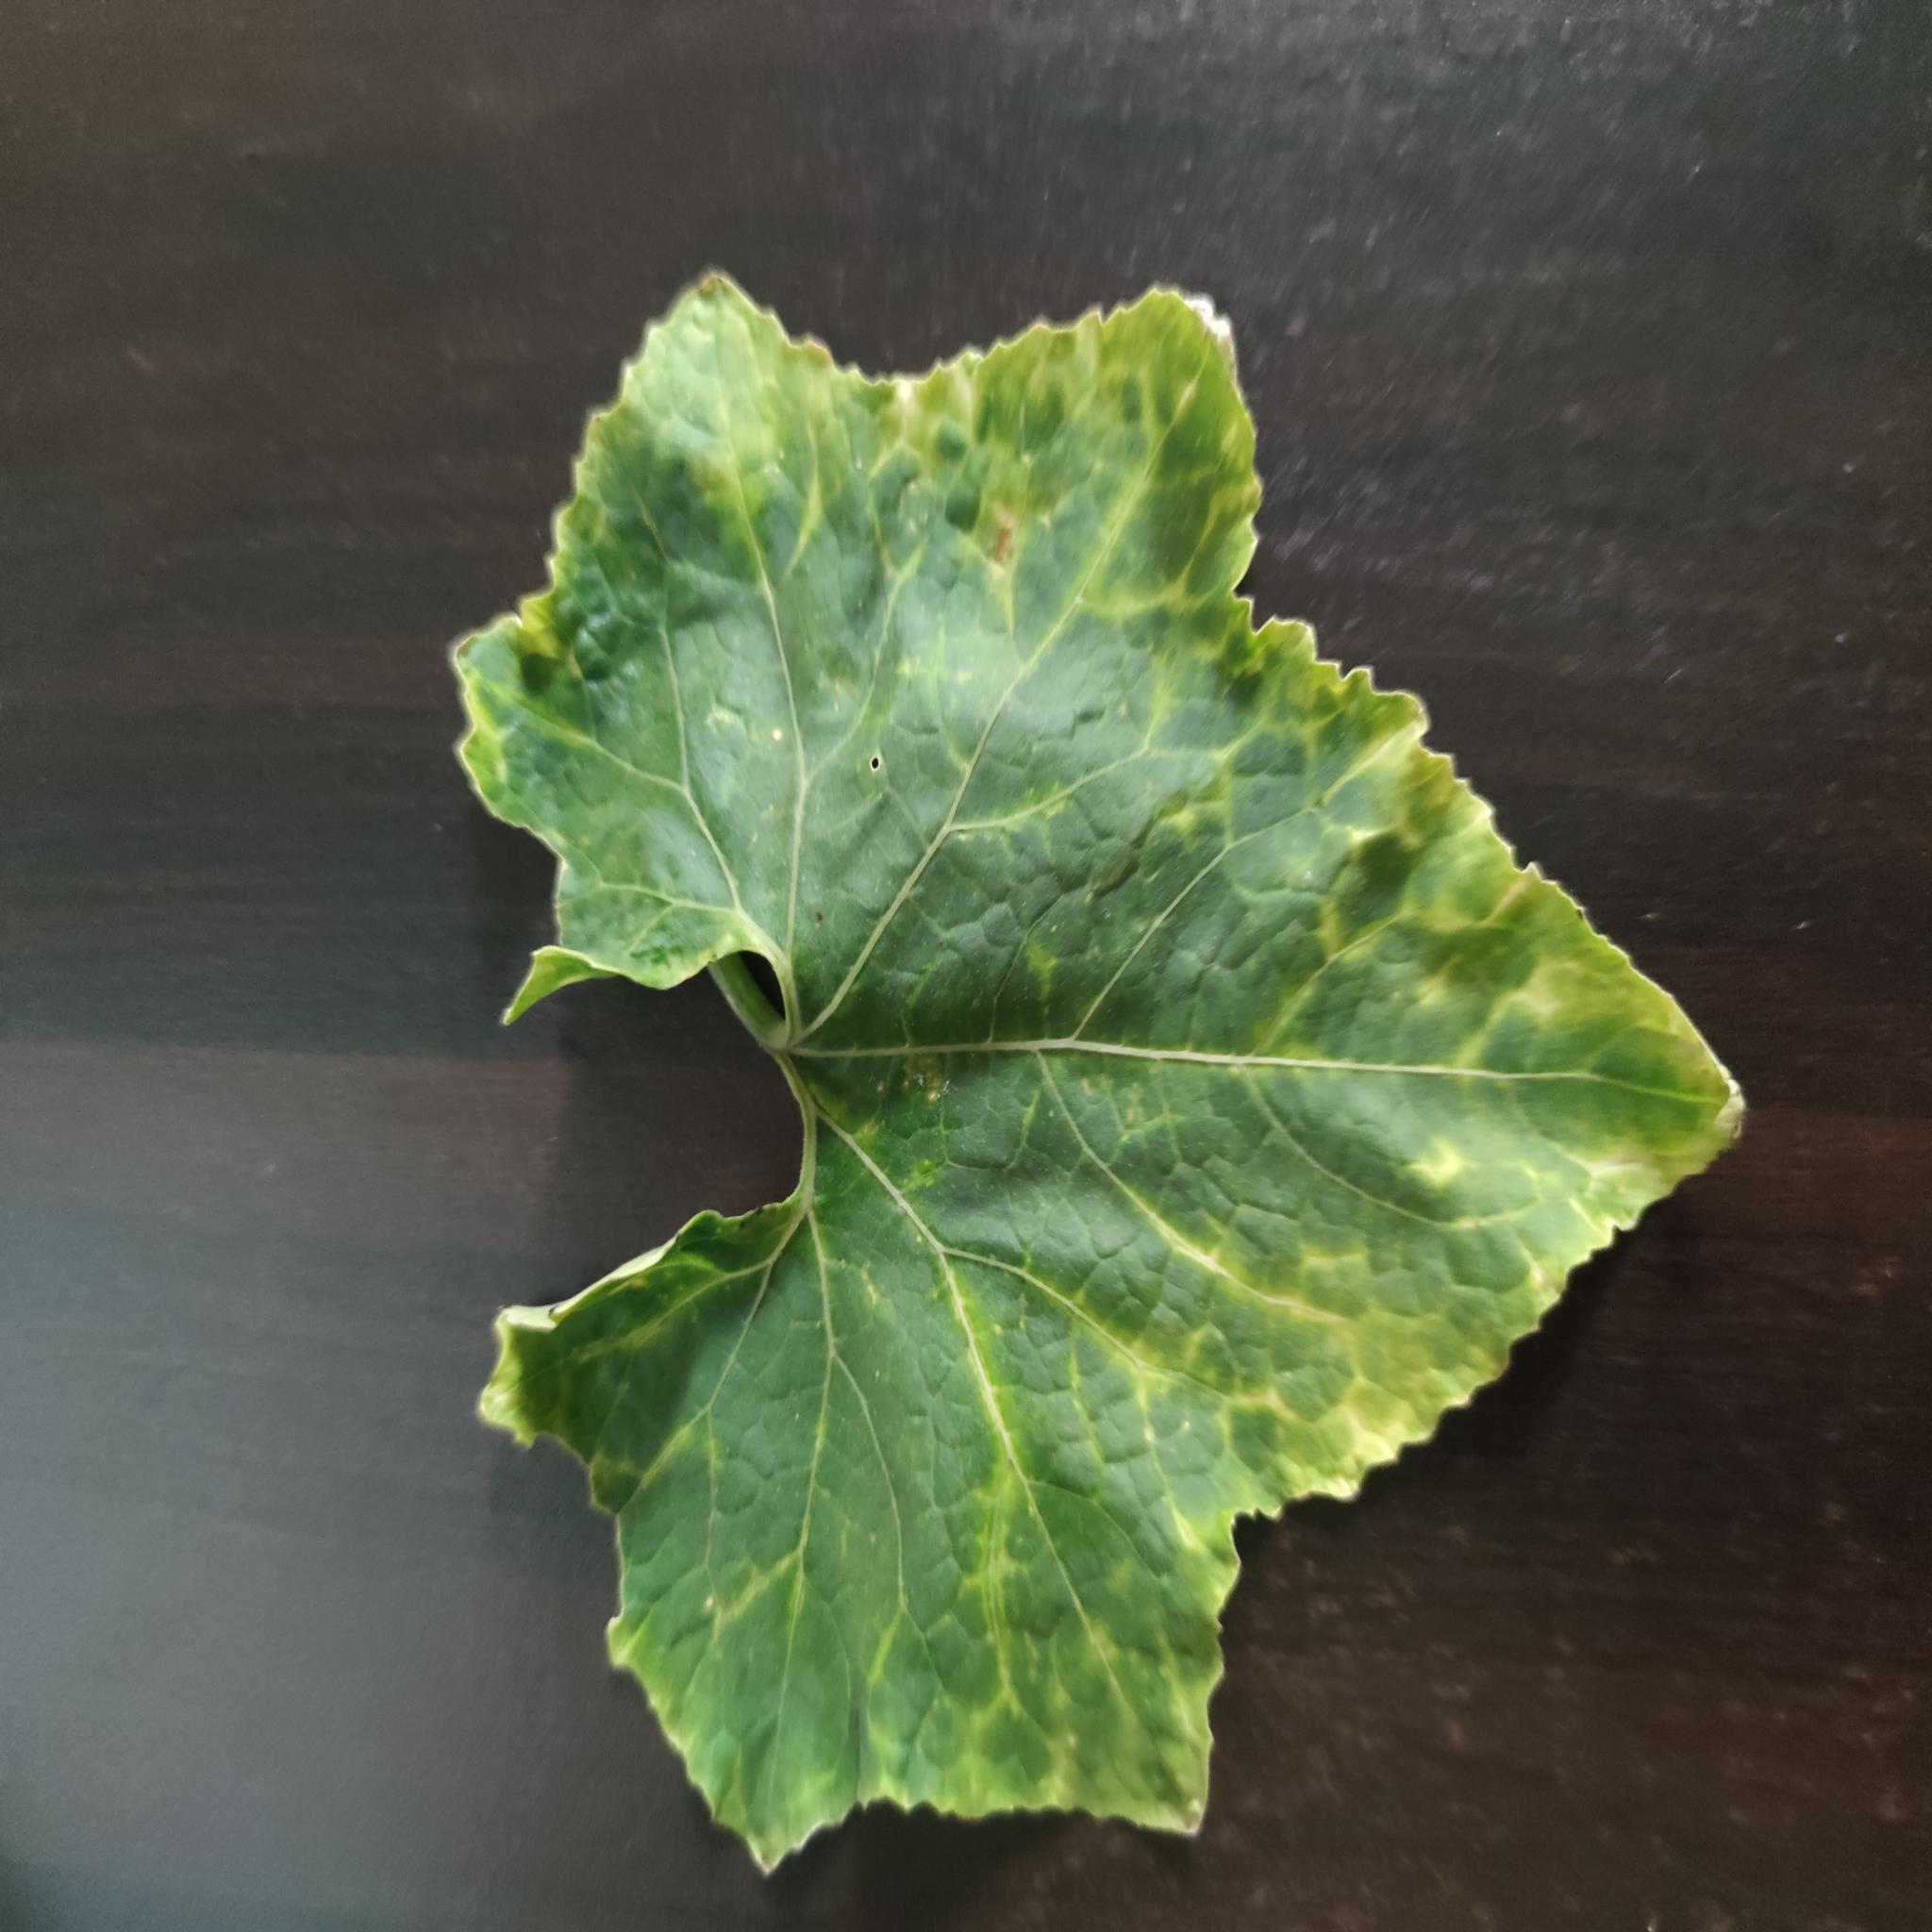
Label: Downy mildew